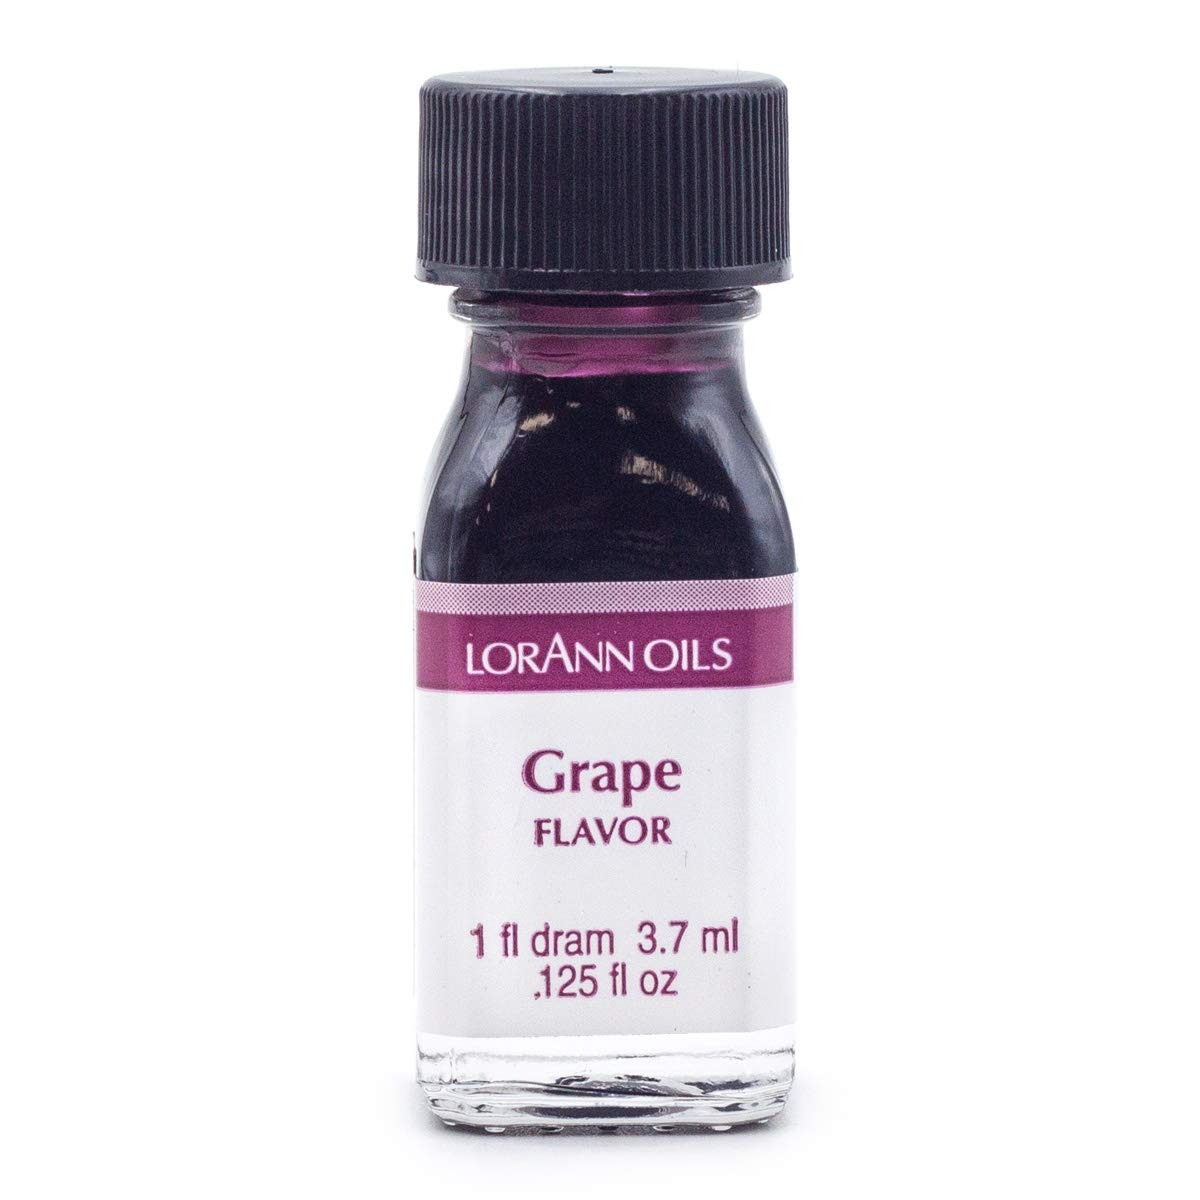
Item Name: LorAnn Grape SS Flavor, 1 dram bottle (.0125 fl oz - 3.7ml - 1 teaspoon)
Bullet Point 1: Our Grape Candy Flavor is the classic turn-your-tongue purple kid favorite.
Bullet Point 2: Our Grape Candy Flavor is the classic turn-your-tongue purple kid favorite.
Bullet Point 3: A little goes a long way! LorAnn’s super strength flavors are three to four times the strength of typical baking extracts.
Bullet Point 4: A Dram is a small bottle that is the perfect size for 1 batch of homemade Hard Tack Candy (.125 fl oz approximately 1 teaspoon) Love the flavor and need a larger size? Most of the 100+ Super Strength flavors are availble in larger sizes. 1 ounce bottle contains approximately 6 teaspoons. -- 4 ounce bottle contains approximately 24 teaspoons -- 16 ounce and gallon are also available.
Bullet Point 5: Typical uses: hard candy, general candy making, cakes, cookies, frosting, ice cream and a wide variety of other baking and confectionery applications. Note: When substituting super strength flavors for extracts, use ¼ to ½ teaspoon for 1 teaspoon of extract.
Bullet Point 6: Kosher - Gluten Free - Made in USA
Product Description: Quality - LorAnn a Family Tradition Since 1962
Value: 1.0
Unit: Fl Oz

Price: 9.17